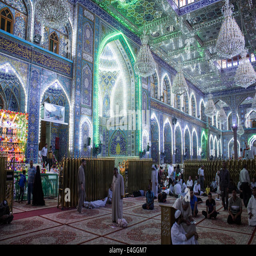
the shrine of religious leader